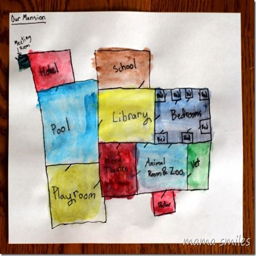
painting with kids is worth the mess !